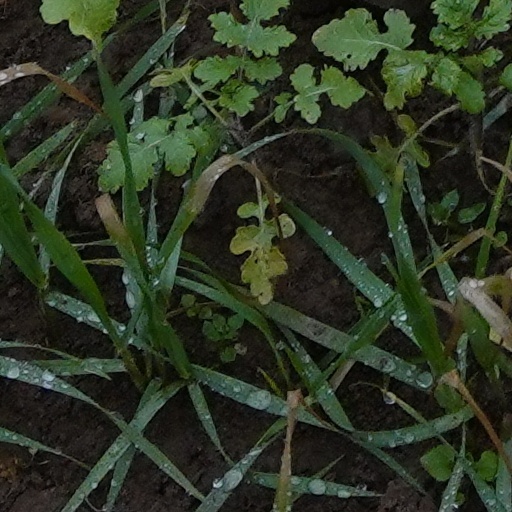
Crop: wheat